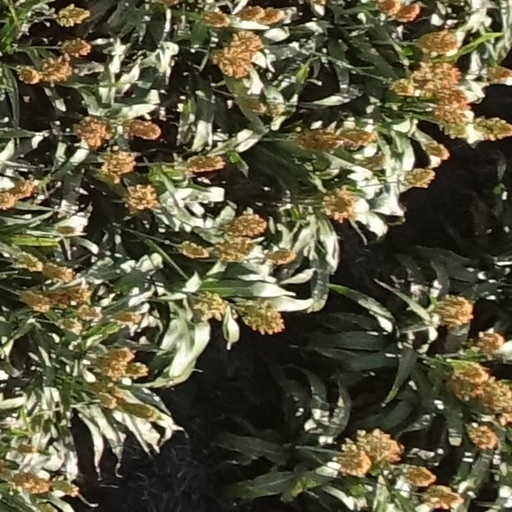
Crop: sorghum